Disappearance of Luke Durbin

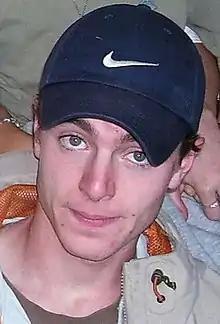
Photograph of Luke widely circulated in the wake of his disappearance and used for his missing poster by the charity Missing People.

Luke Durbin (born 4 December 1986) disappeared during the early hours on Friday 12 May 2006 from Ipswich, Suffolk. Durbin vanished after a night out with friends and was reported missing by his mother on the afternoon of Saturday 13 May 2006.